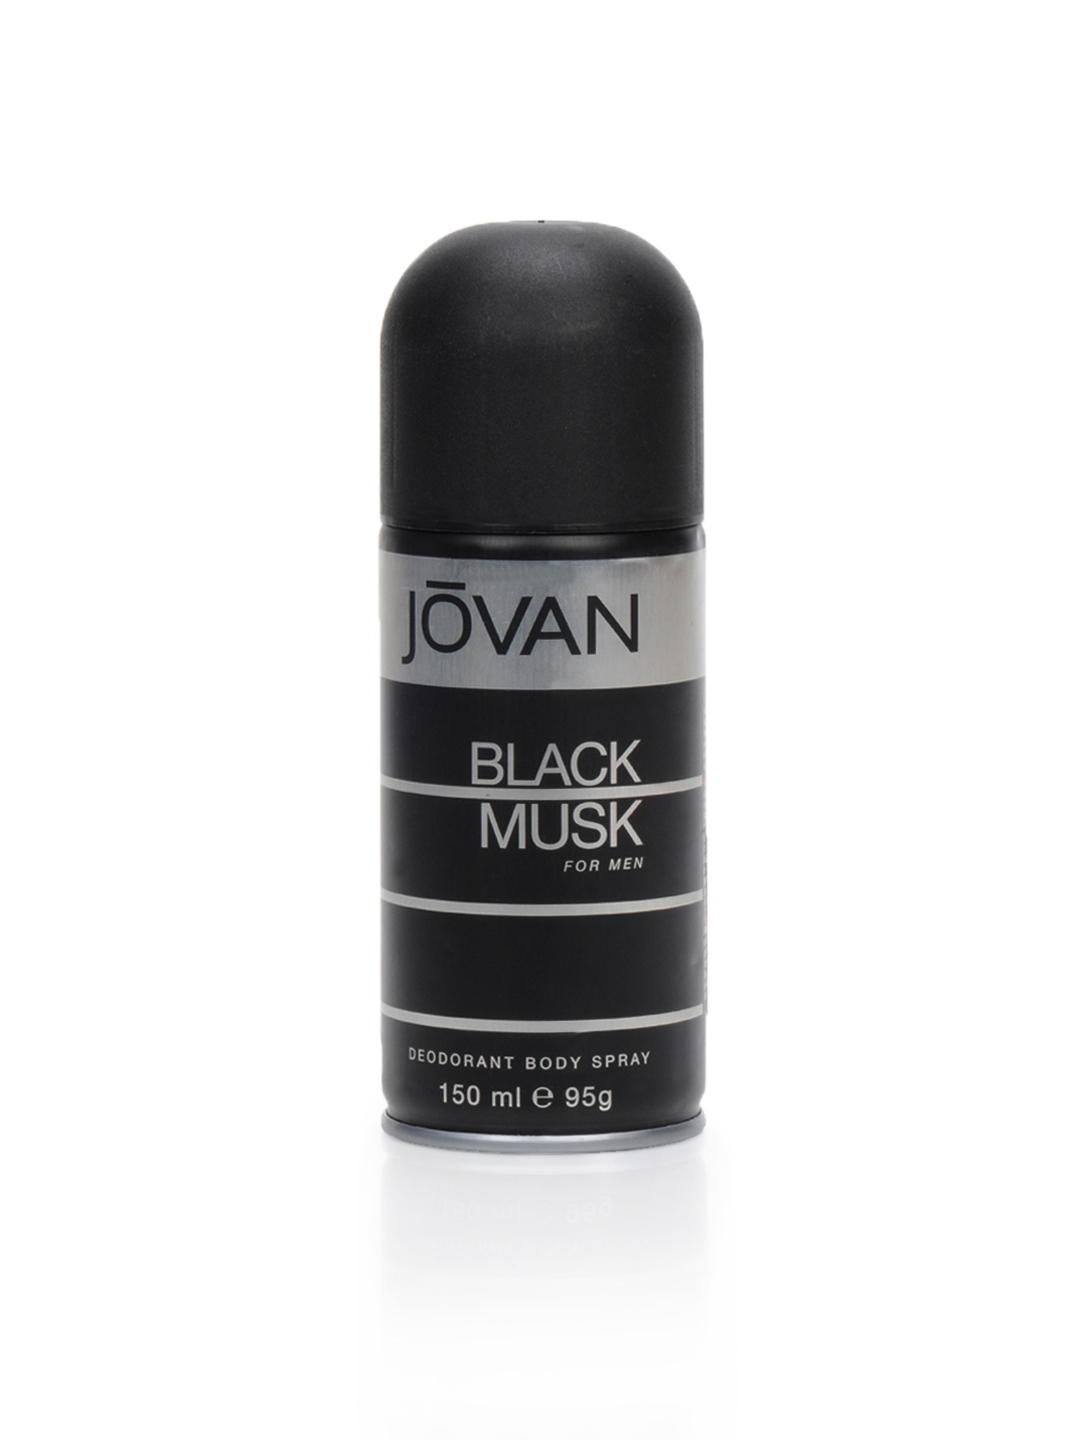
Jovan Men Musk Deo
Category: Personal Care / Fragrance / Deodorant
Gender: Men
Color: Black
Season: Spring 2017
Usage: Casual